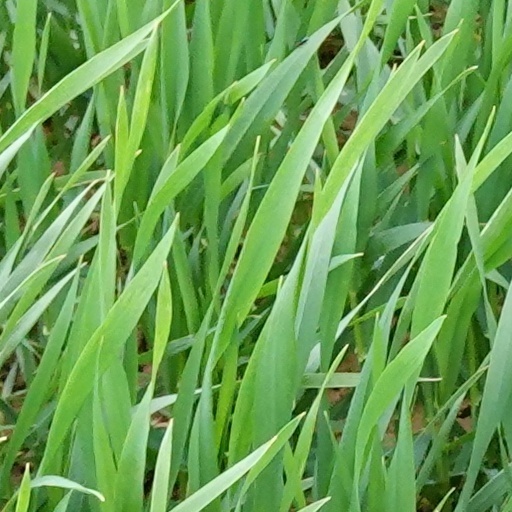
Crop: wheat